The Trouble with Being Born (book)

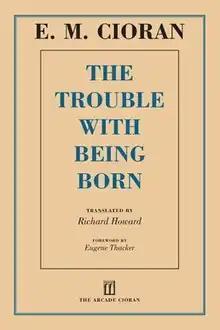

The Trouble with Being Born (French: De l'inconvénient d'être né) is a 1973 philosophy book by Romanian author Emil Cioran. The book is presented as a series of aphorisms, meditating primarily on the painful nature of being alive, and how this is connected to other subjects, such as God, metaphysical exile, and decay. In 2020, "The Trouble with Being Born" became a Penguin Modern Classic.